Pierre Laureys

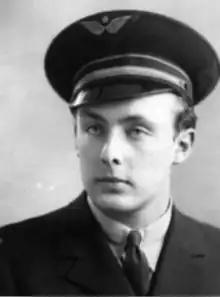

Captain Pierre François Laureys (7 August 1919 – 18 December 2004) was a French military officer, arms dealer and printer.